Juan Pierre

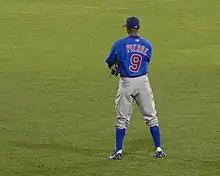
Pierre playing for the Chicago Cubs in 2006

On December 7, 2005, the Marlins traded Pierre to the Chicago Cubs, receiving pitchers Sergio Mitre, Ricky Nolasco, and Renyel Pinto in exchange. The deal was motivated by the Marlins' need to cut payroll after being unable to secure a new stadium deal in South Florida. In January 2006, Pierre agreed to a 1-year, $5.75 million contract to avoid arbitration, despite the Cubs efforts to reach a long-term deal with him, meaning he would be a free agent following the season.